Icositetrahedron

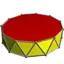
A hendecagonal antiprism

Hendecagonal antiprisms are antiprisms with a hendecagon as a base, with 24 faces, 44 edges, and 22 vertices. Regular hendecagonal antiprisms have a regular hendecagon as a base, with each face an equilateral triangle. Every vertex borders 2 triangles and a hendecagon base. Its vertex configuration is formula_14.